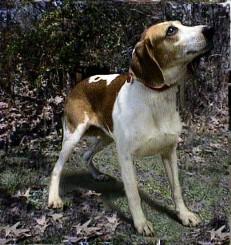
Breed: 216-n000063-Walker_hound